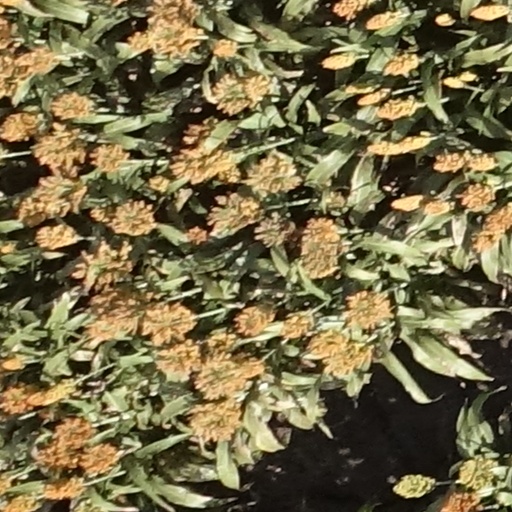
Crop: sorghum